Serpong

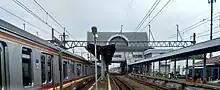
Serpong railway station is located within this district

Serpong is mainly served by land-based transportation, with buses, taxibus and taxis. The public transportation mainly goes to Jakarta since many residents from Serpong commute to Jakarta on daily basis. The district is served by KRL Commuterline through Rawa Buntu railway station and Serpong railway station. Serpong is serviced by these toll roads: